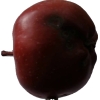
Label: Apple 18